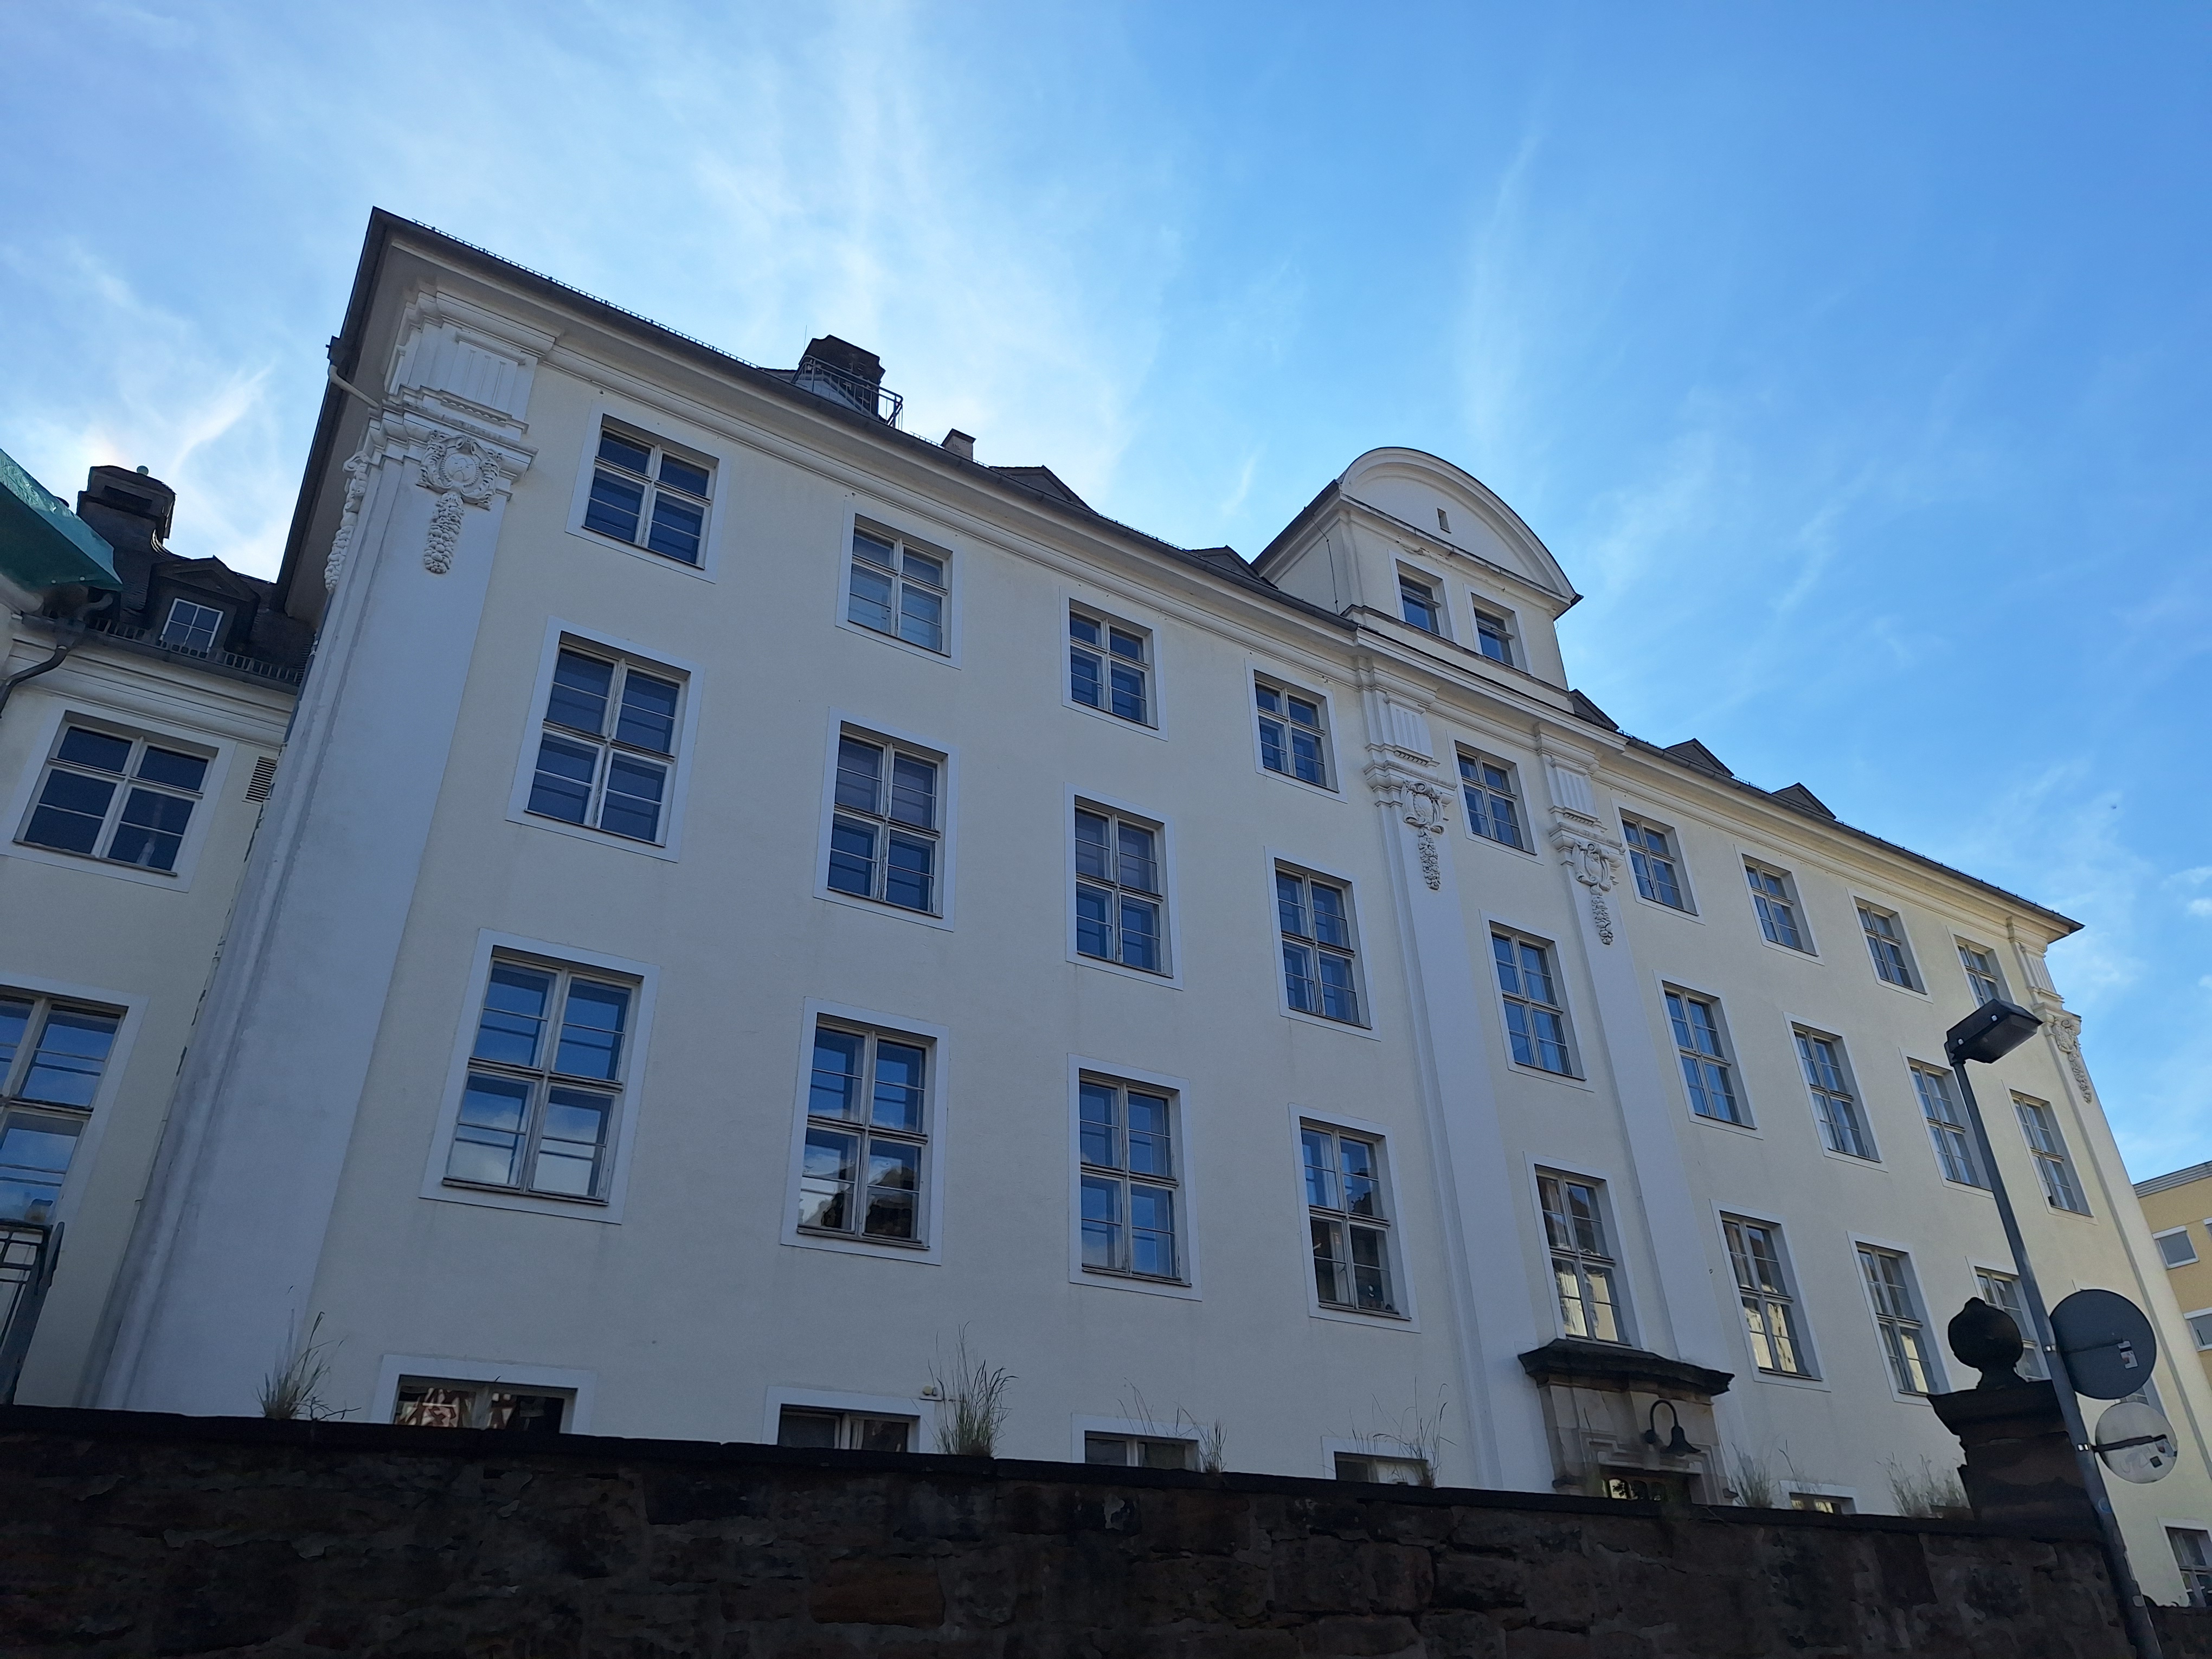
Building: Renthof 5